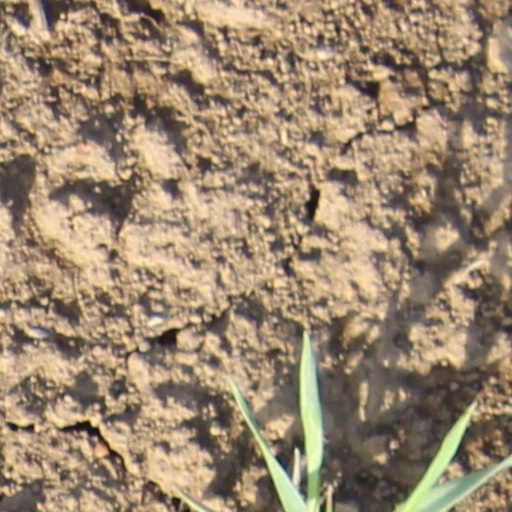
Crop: wheat